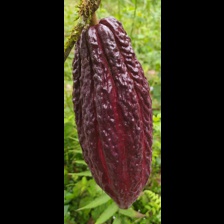
Label: sana